Answer in natural language. Considering the relative positions, where is lshaped dark countertop (highlighted by a blue box) with respect to bluegrey rectangular table (highlighted by a green box)? Choose between the following options: right or left
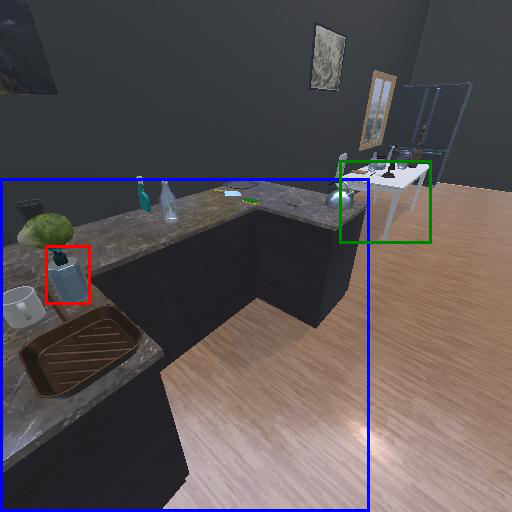
<answer>left</answer>